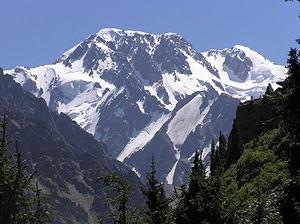
Talgar est une localité de l’oblys d'Almaty au Kazakhstan. C’est le chef-lieu du district de Talgar. La localité est située à 25 km d’Almaty, dans la direction de Iessik, et à l'est de Birlik.
Le pic Talgar est le point culminant du Trans-Ili Alataou dans les monts Tian. Il doit son nom à la proximité de la ville de Talgar et de la rivière qui la traverse.
Le district de Talgar est un district de l’oblys d'Almaty, situé au sud-est du Kazakhstan.
Les monts Trans-Ili ou Trans-Ili Alataou sont une chaîne montagneuse du Kazakhstan passant à 20 km au sud d'Almaty, ancienne capitale du Kazakhstan.